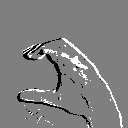
ASL letter: c